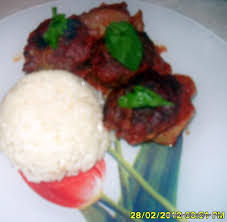
Yemek: izmir_kofte